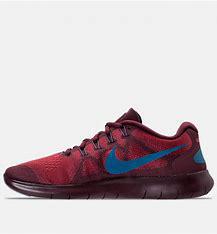
Brand: Nike
Model: Free RN 2017